North Northamptonshire

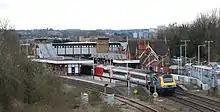
Wellingborough, the third-largest settlement in North Northamptonshire

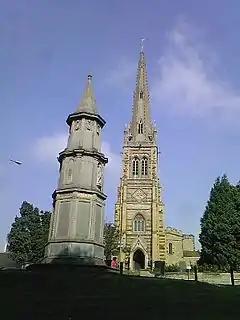
Rushden, the fourth-largest settlement in North Northamptonshire

In terms of television, the area is served by BBC East and ITV Anglia which broadcast from the Sandy Heath transmitter. The Waltham transmitter can also be received which broadcasts BBC East Midlands and ITV Central programmes.